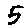
Label: 5